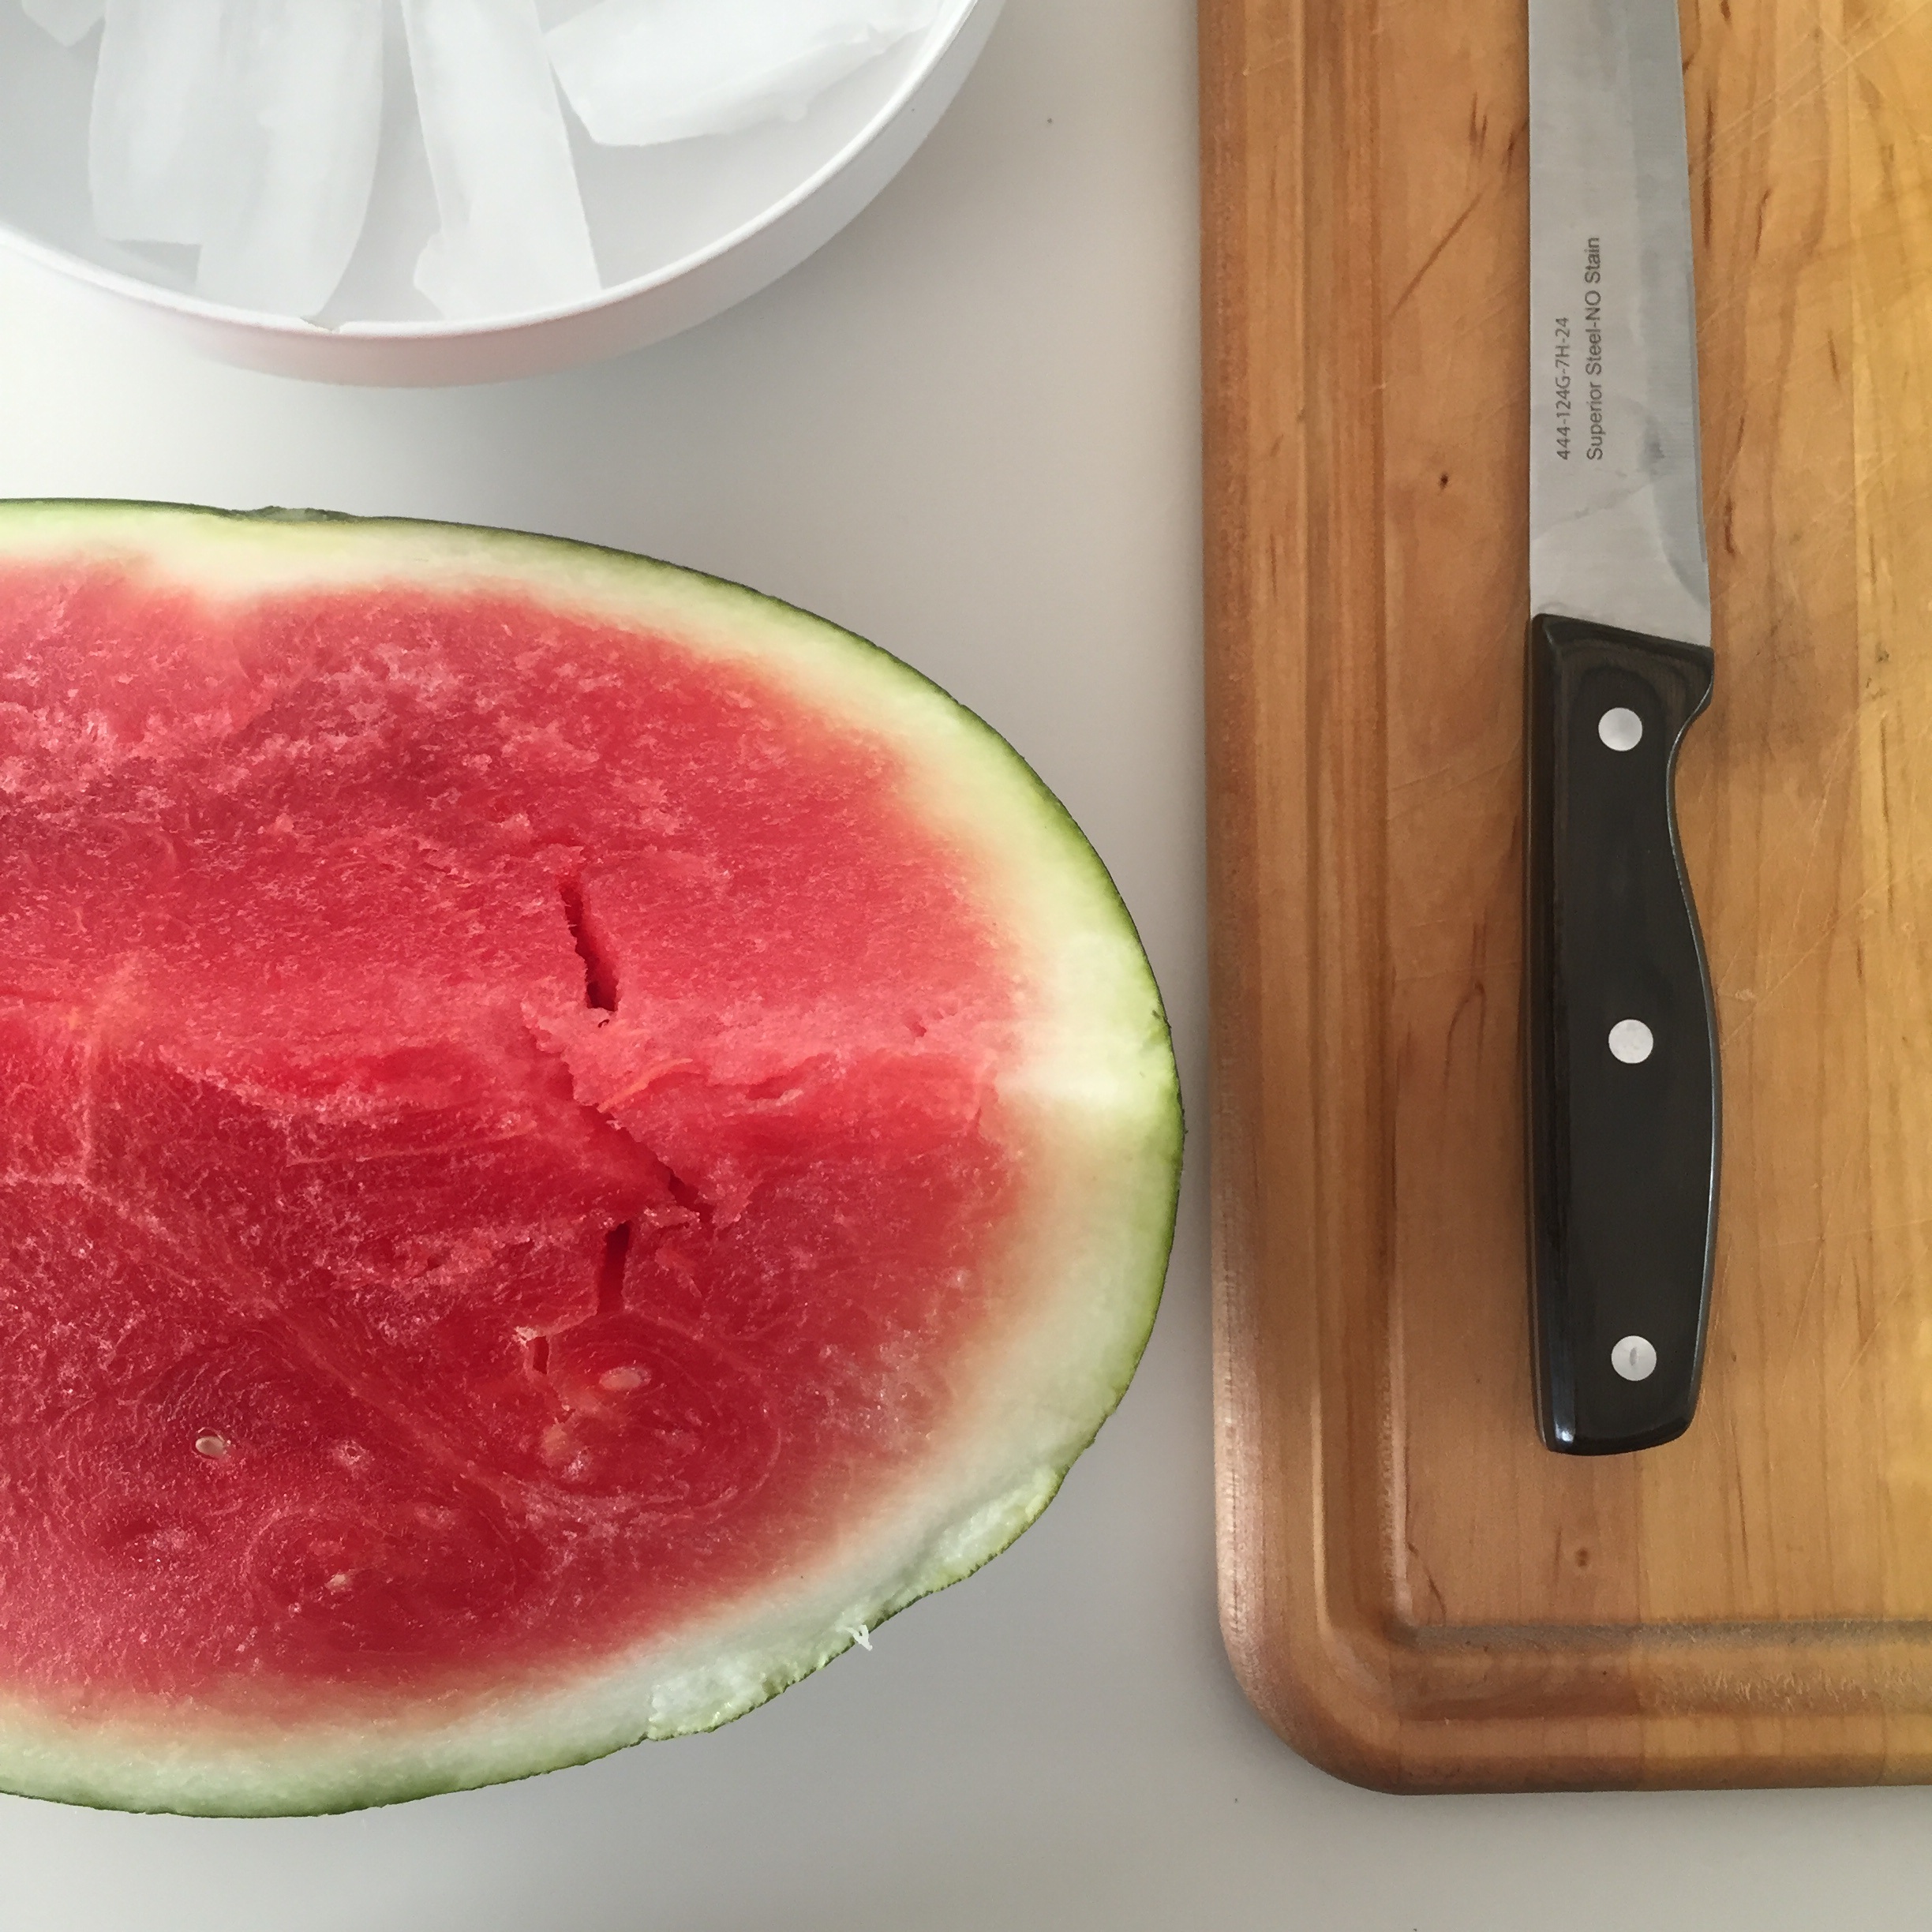
plant, fruit, food, produce, watermelon, melon, flowering plant, land plant, citrullus, cucumber gourd and melon family